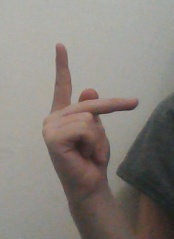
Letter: dha